Fraumünster

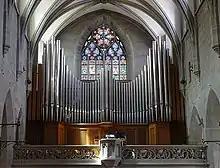
The organ at Fraumünster

In the Swiss inventory of cultural property of national and regional significance the Fraumünster is listed as a "Class A" object of national importance.